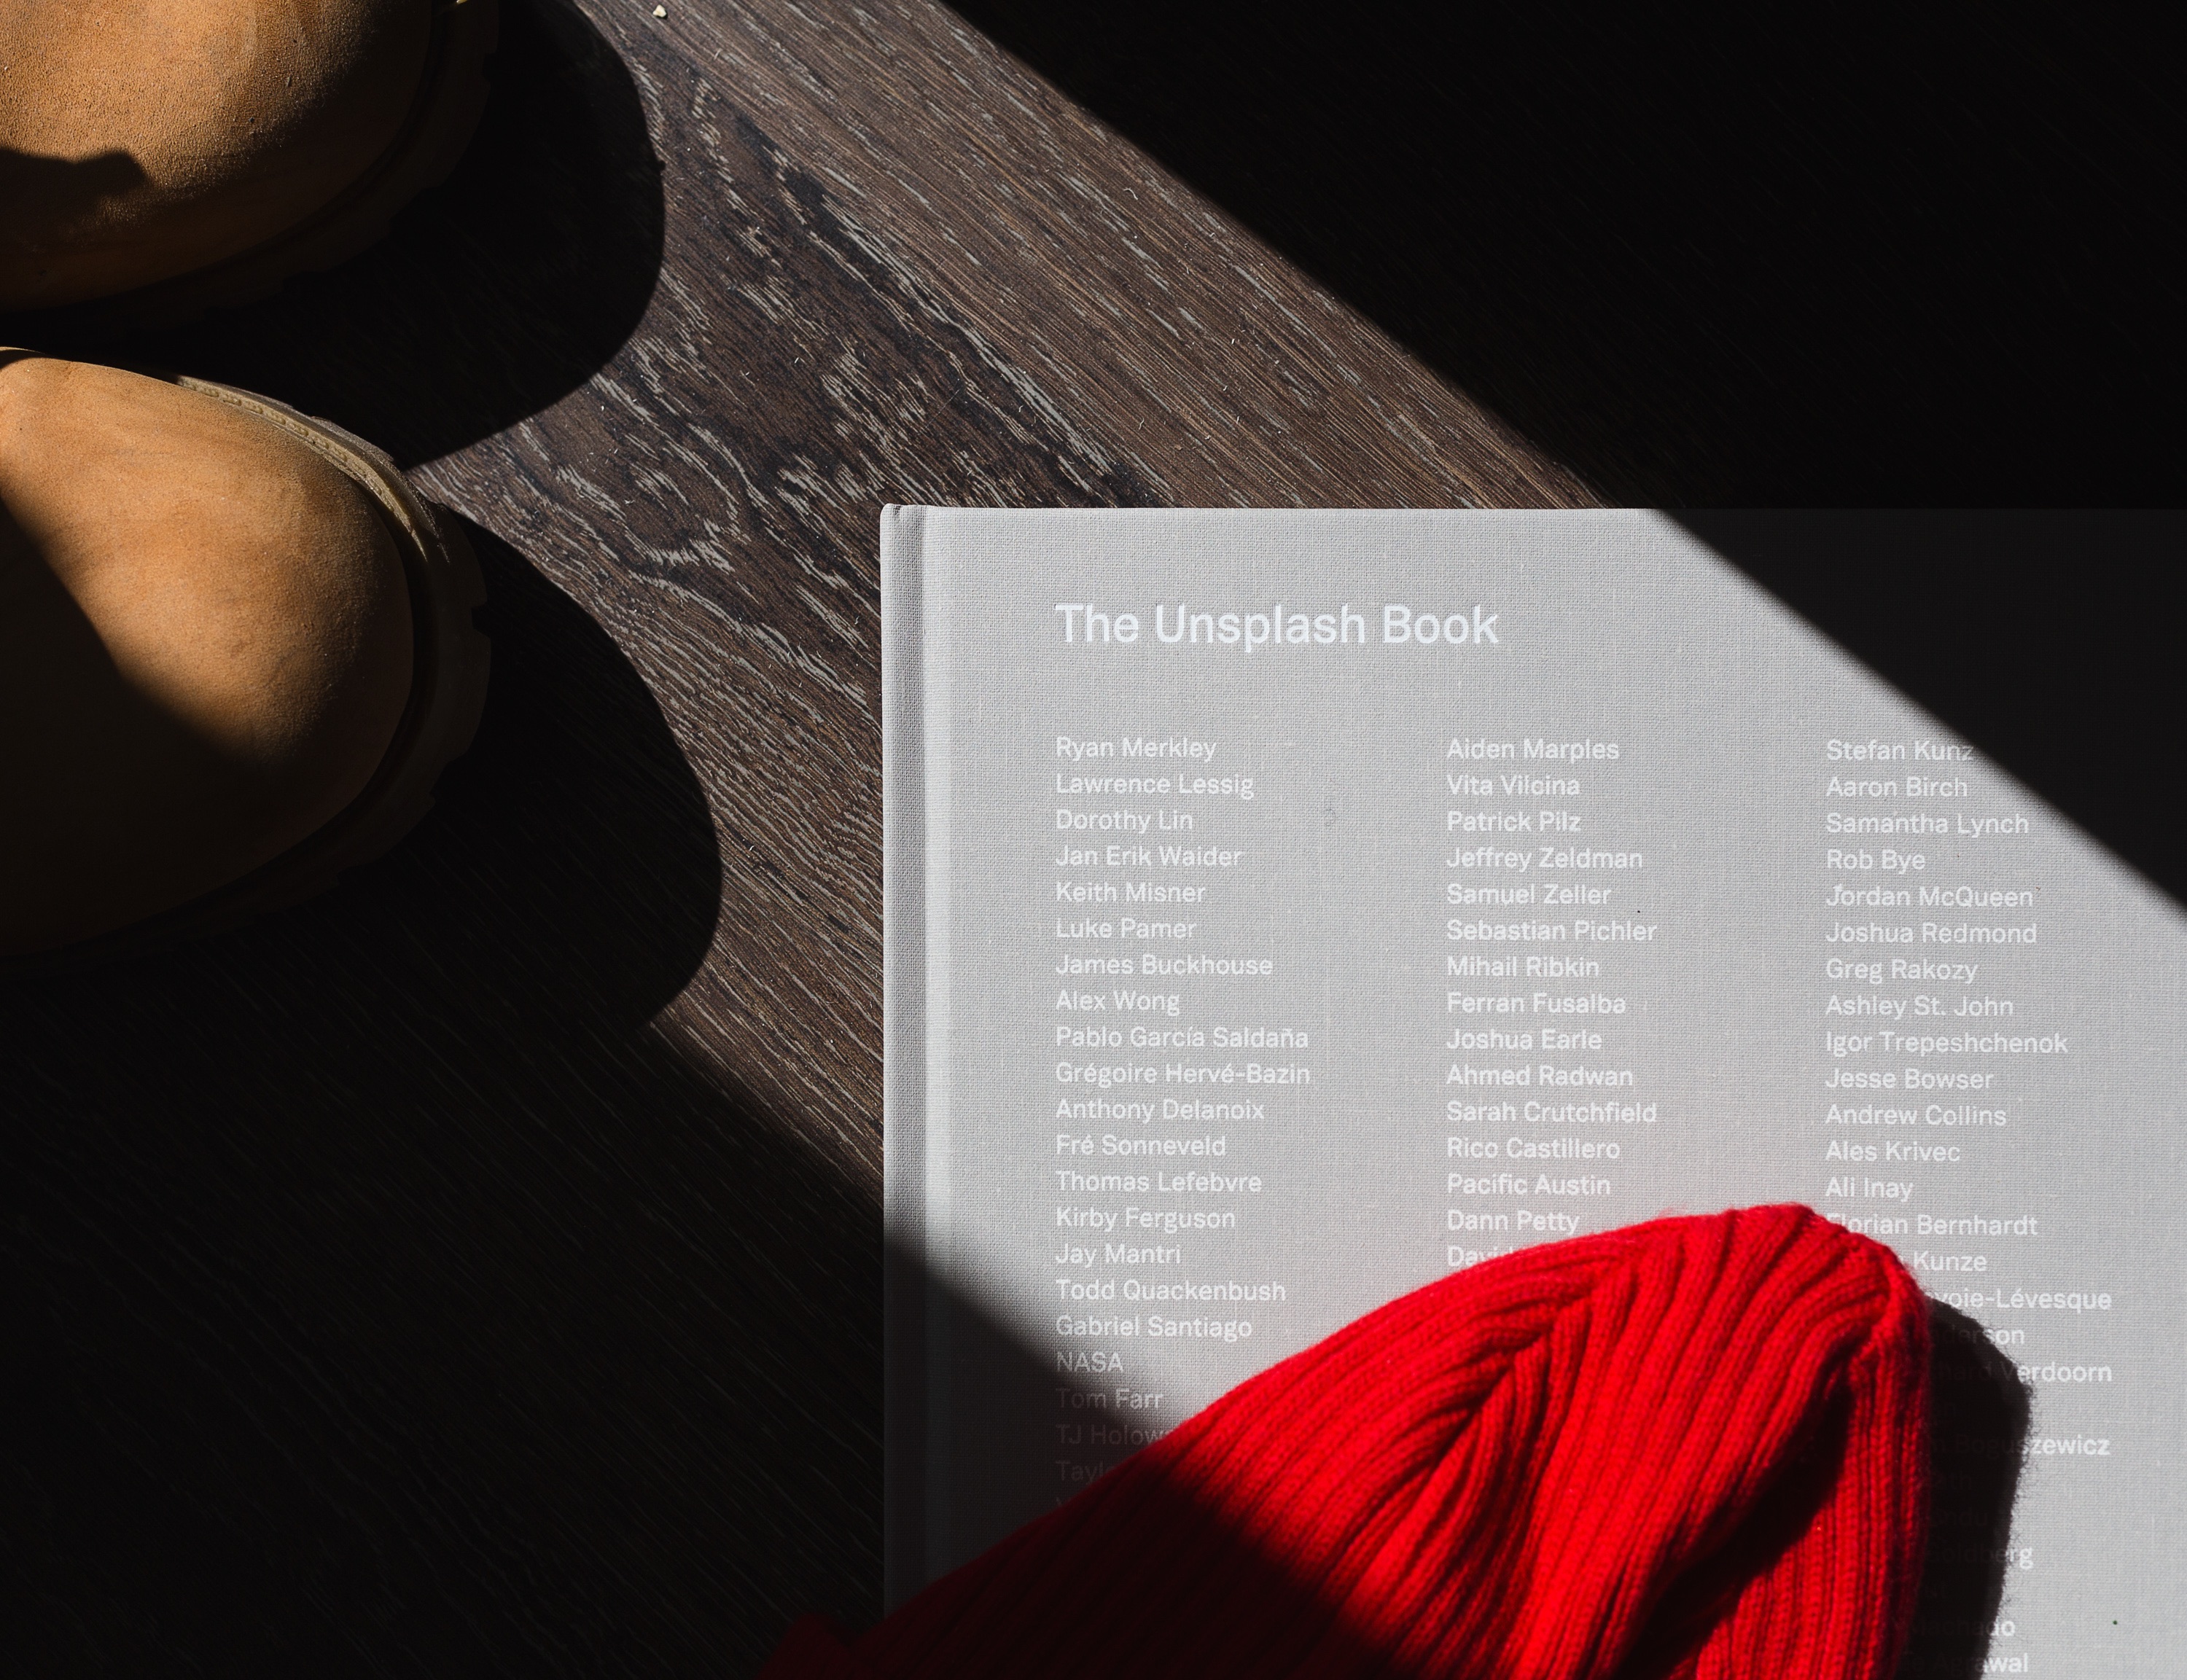
black, circle, brand, design, text, shape, screenshot